Walter Crum

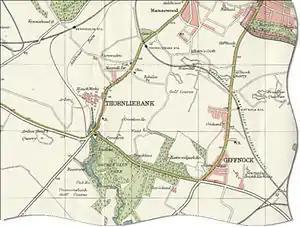
Map showing Thornliebank, the bleach works, and Rouken Glen Park.

Walter Crum FRS (1796–1867) was a Scottish chemist and businessman. He became a Fellow of the Royal Society in 1844.